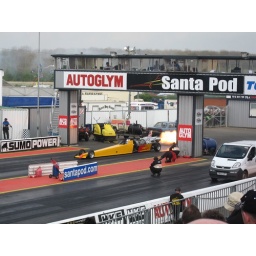
The guys in the control tower hang on to the equipment - but lost a couple of cups of coffee!